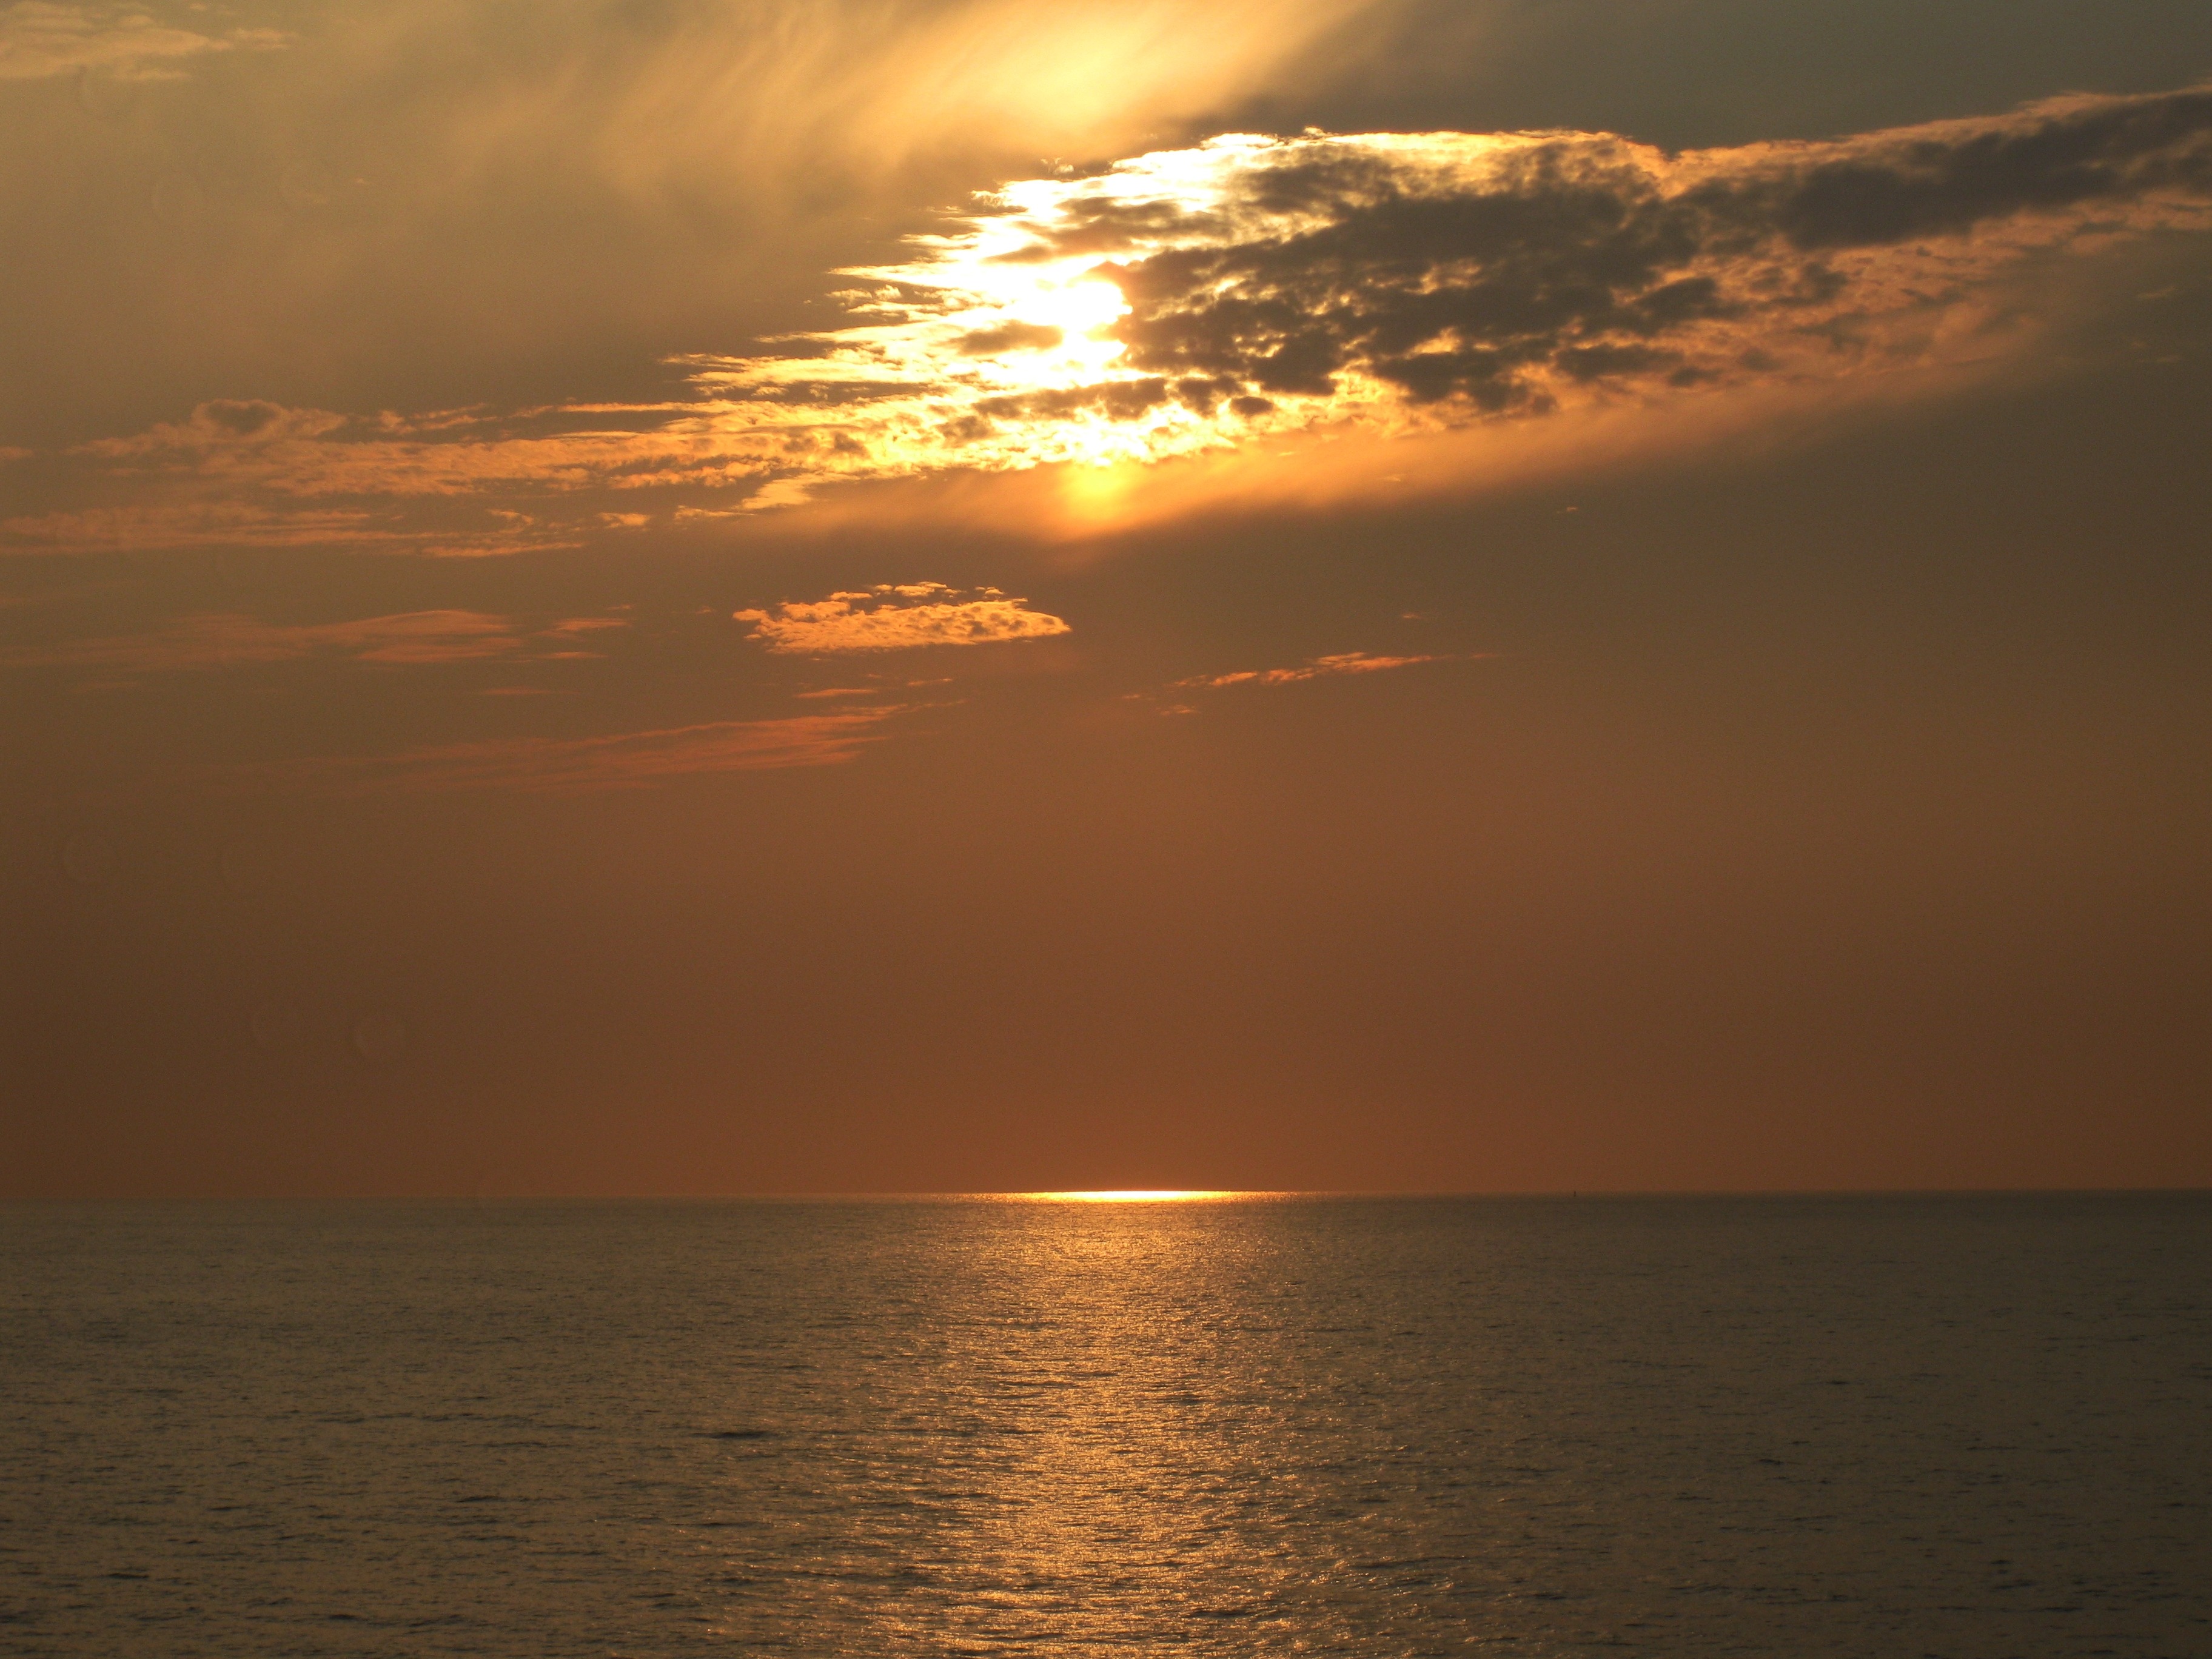
beach, landscape, sea, coast, water, nature, ocean, horizon, light, cloud, sky, sun, sunrise, sunset, sunlight, morning, lake, dawn, atmosphere, dusk, evening, golden, color, yellow, clouds, afterglow, red sky at morning